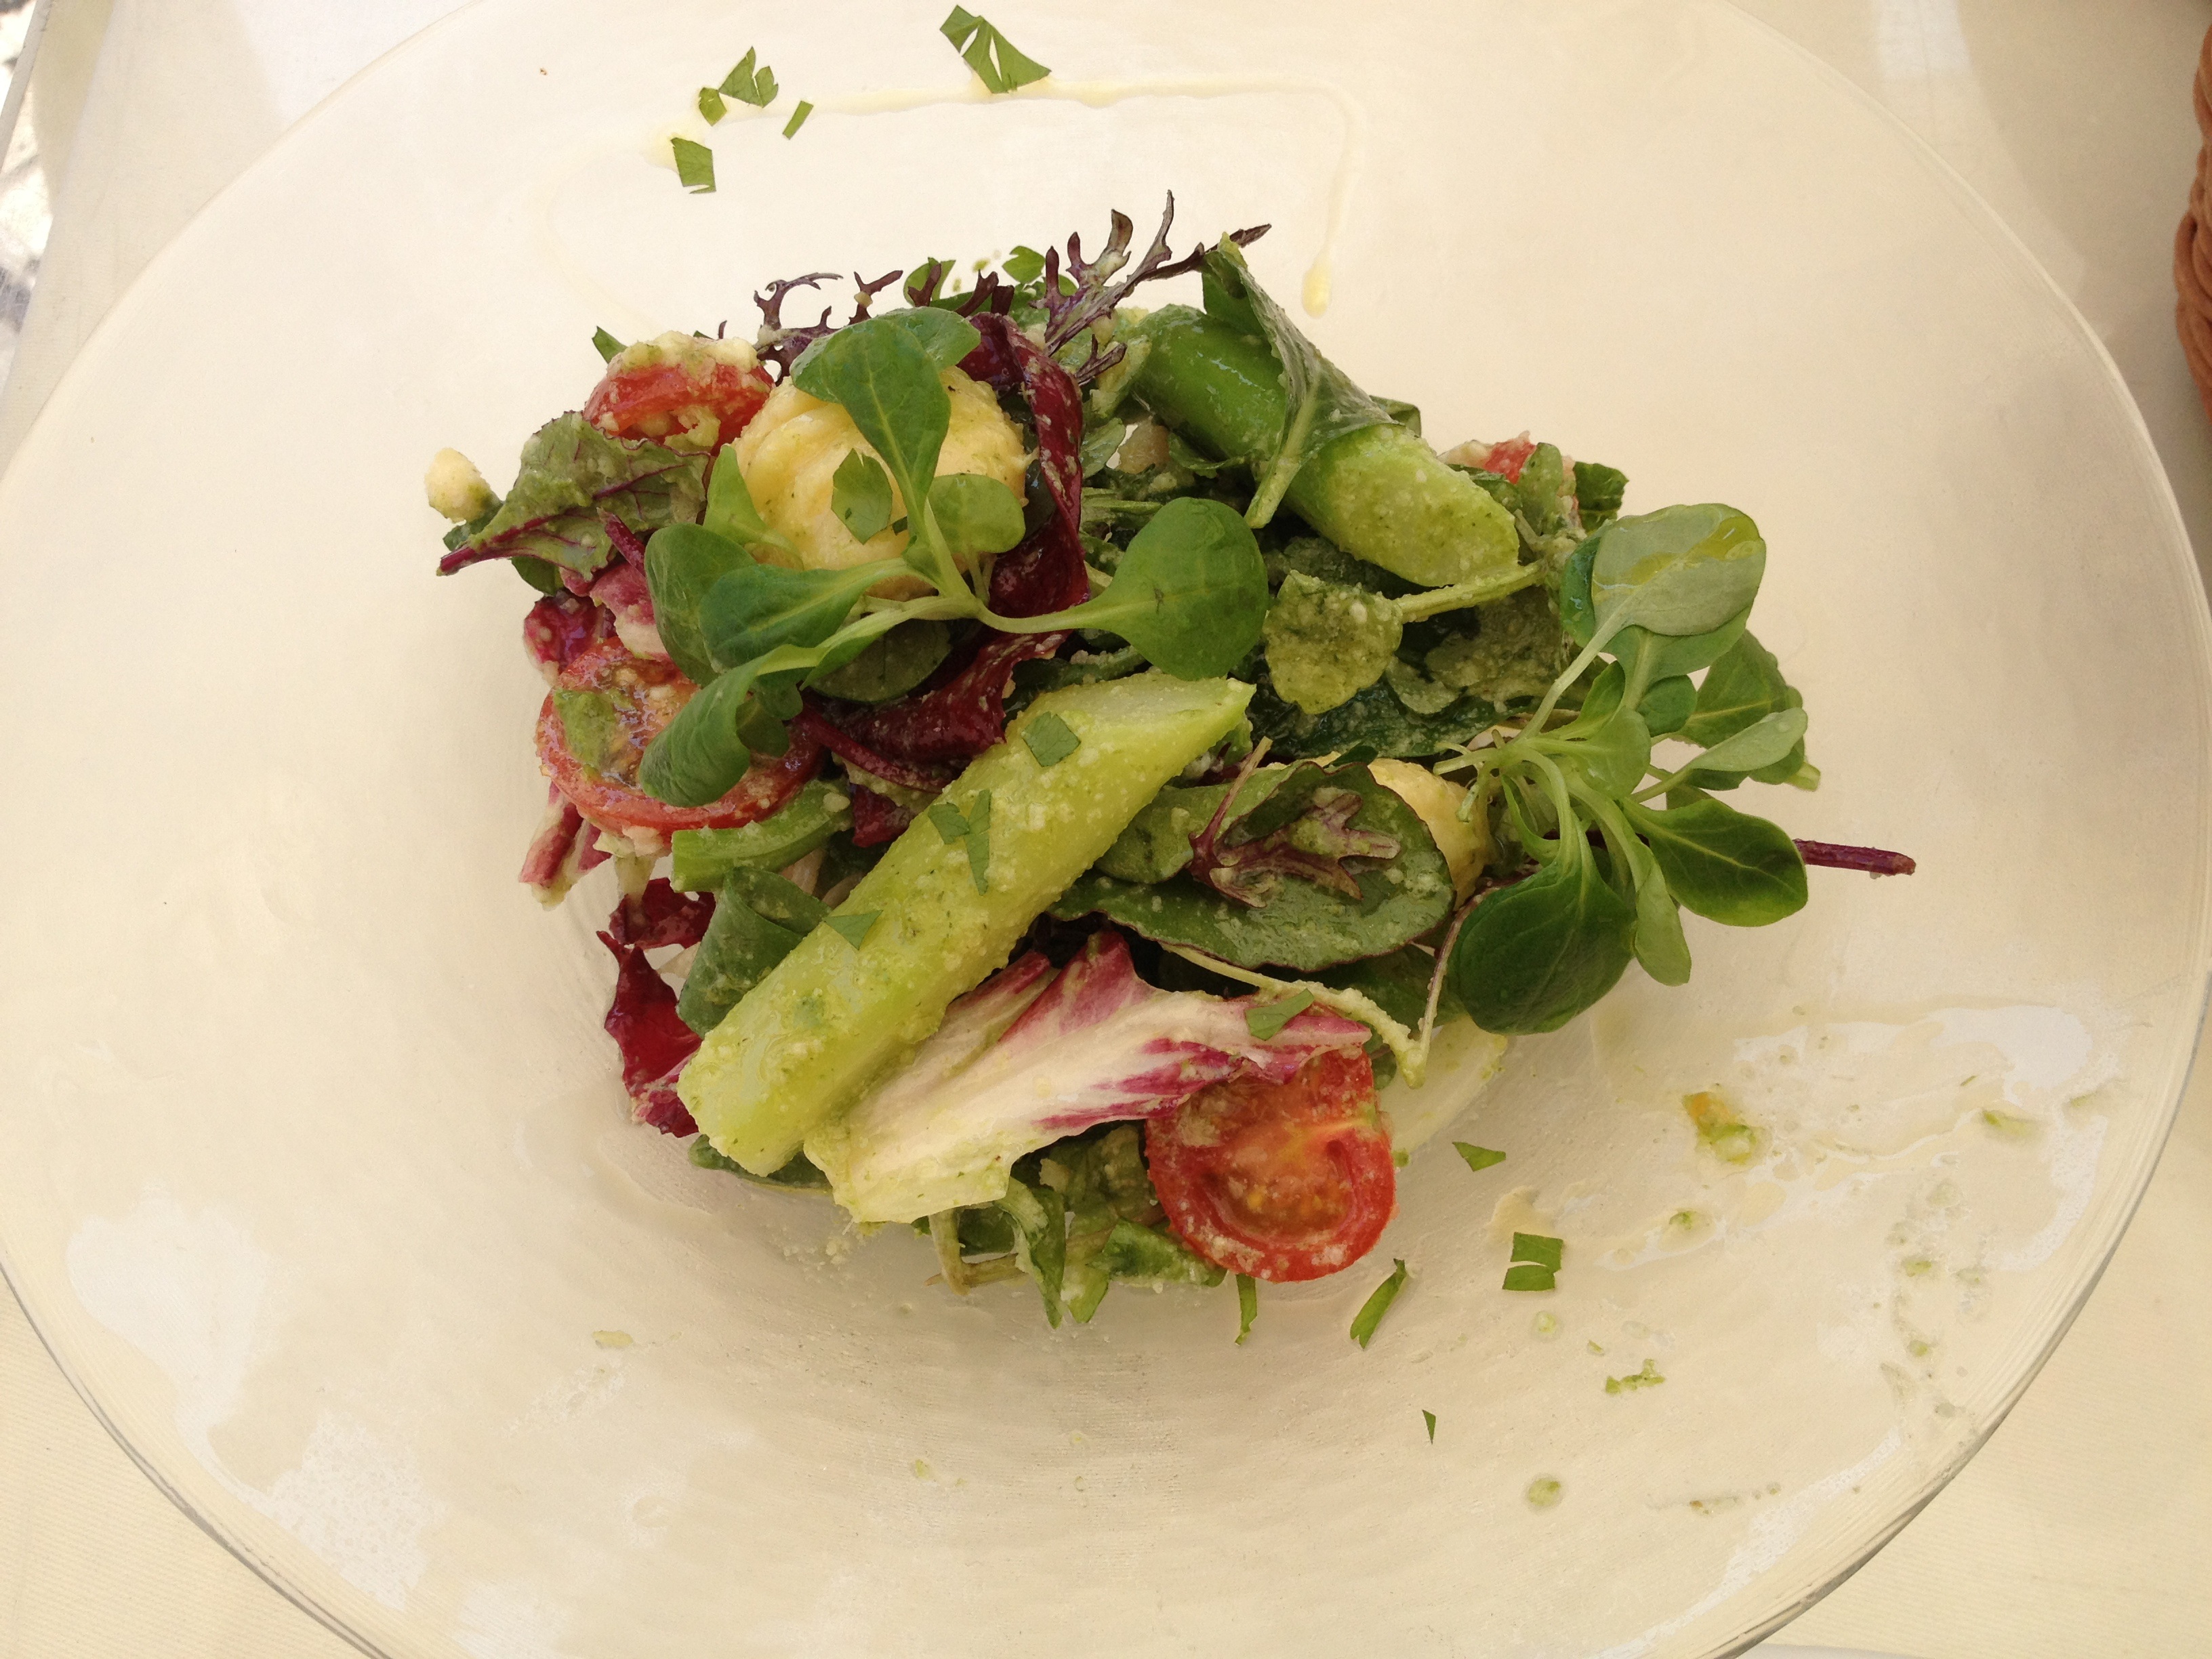
cafe, dish, food, salad, produce, vegetable, cuisine, rice, italian